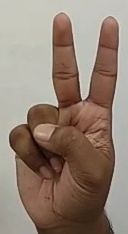
ASL sign: V